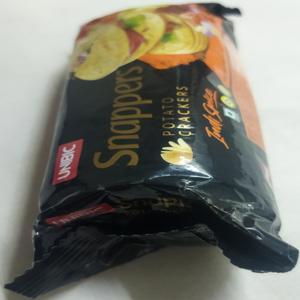
Label: plastics